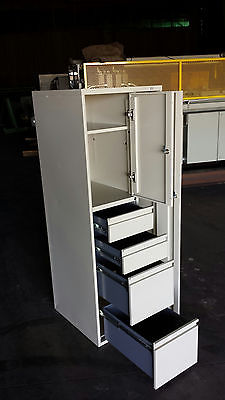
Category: cabinet